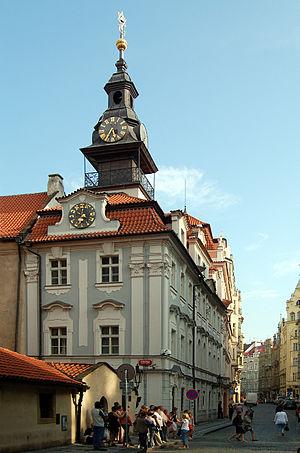
L'Hôtel de Ville juif situé à Josefov, l'ancien Ghetto juif de la Vieille Ville de Prague, a été construit à côté de la Synagogue Vieille-Nouvelle en 1586, en style Renaissance, sous le parrainage du Maire Mordechai Maisel. Il a acquis sa façade Rococo au XVIIIᵉ siècle.